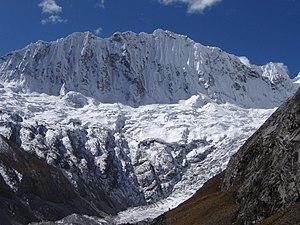
L'Ocshapalca ou Nevado Ocshapalca est une montagne de la cordillère Blanche au Pérou. Elle s'élève à une altitude de 5 888 mètres.